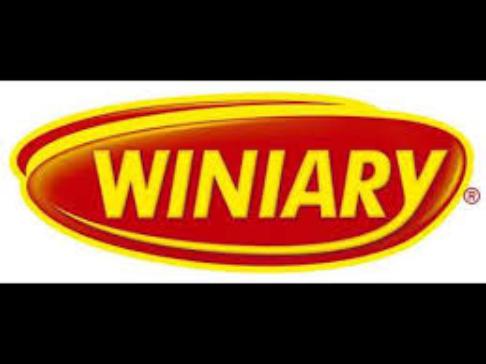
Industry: Food